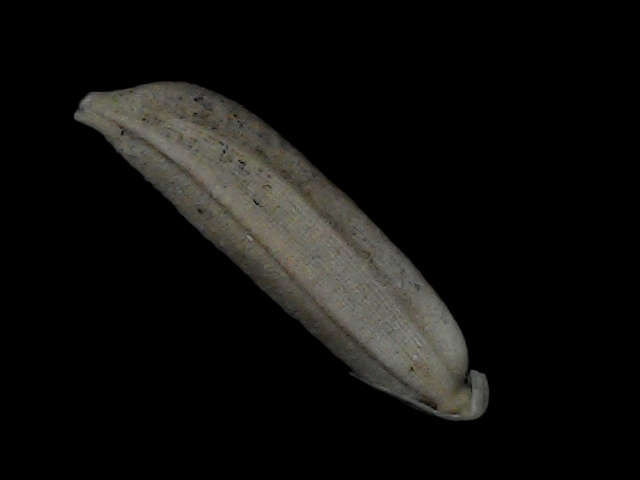
Rice variety: Bd57